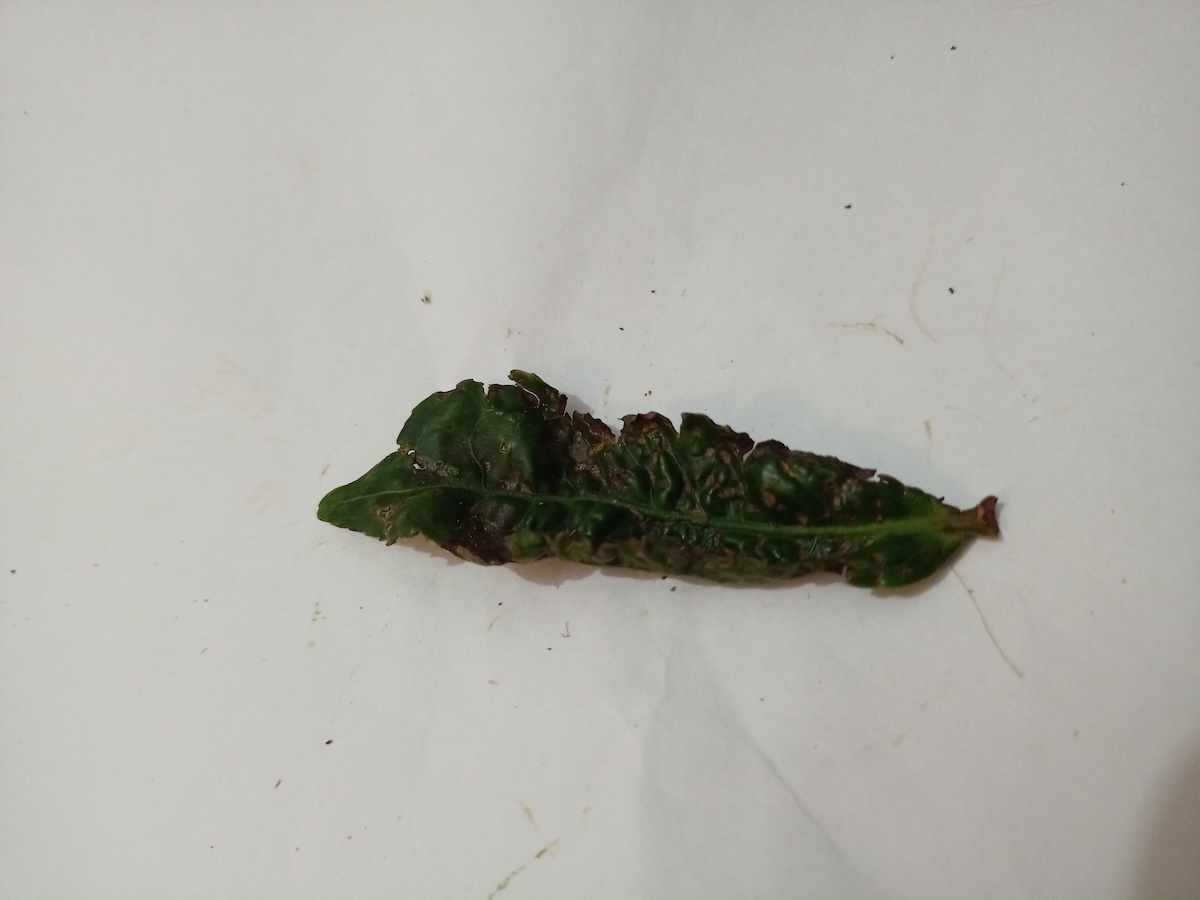
Label: Green mirid bug